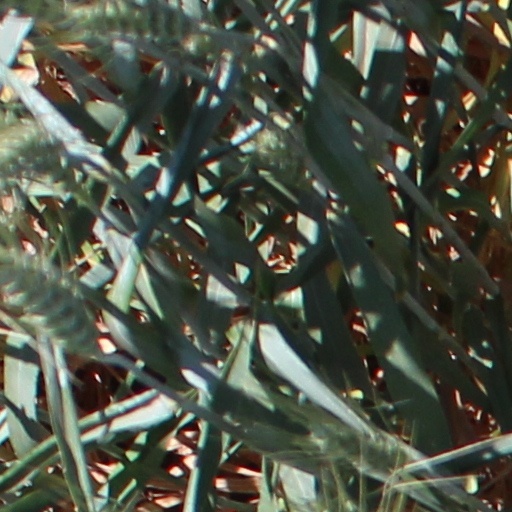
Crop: wheat